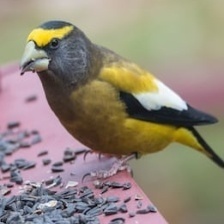
Species: EVENING GROSBEAK
Scientific name: COCCOTHRAUSTES VESPERTINUS